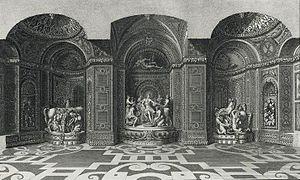
La grotte de Téthys est une grotte artificielle construite sous le règne de Louis XIV dans les jardins du château de Versailles. Édifiée en 1666 sur le côté nord du château de Versailles, elle était ornée de trois importants groupes sculptés en marbre représentant Apollon baigné par les nymphes et les chevaux du char du Soleil. Cette grotte était un élément principal des jardins royaux en raison de la symbolique transmise et du rôle technique que jouait ce bâtiment dans la gestion des eaux de Versailles. Détruite en 1684, les groupes sculptés qu'elle contenait en sont le seul souvenir subsistant.